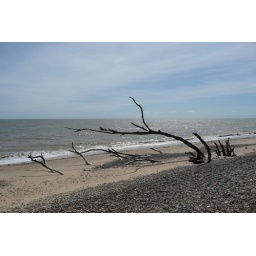
An old tree that has fallen off the cliff at Covehithe half buried in the sand